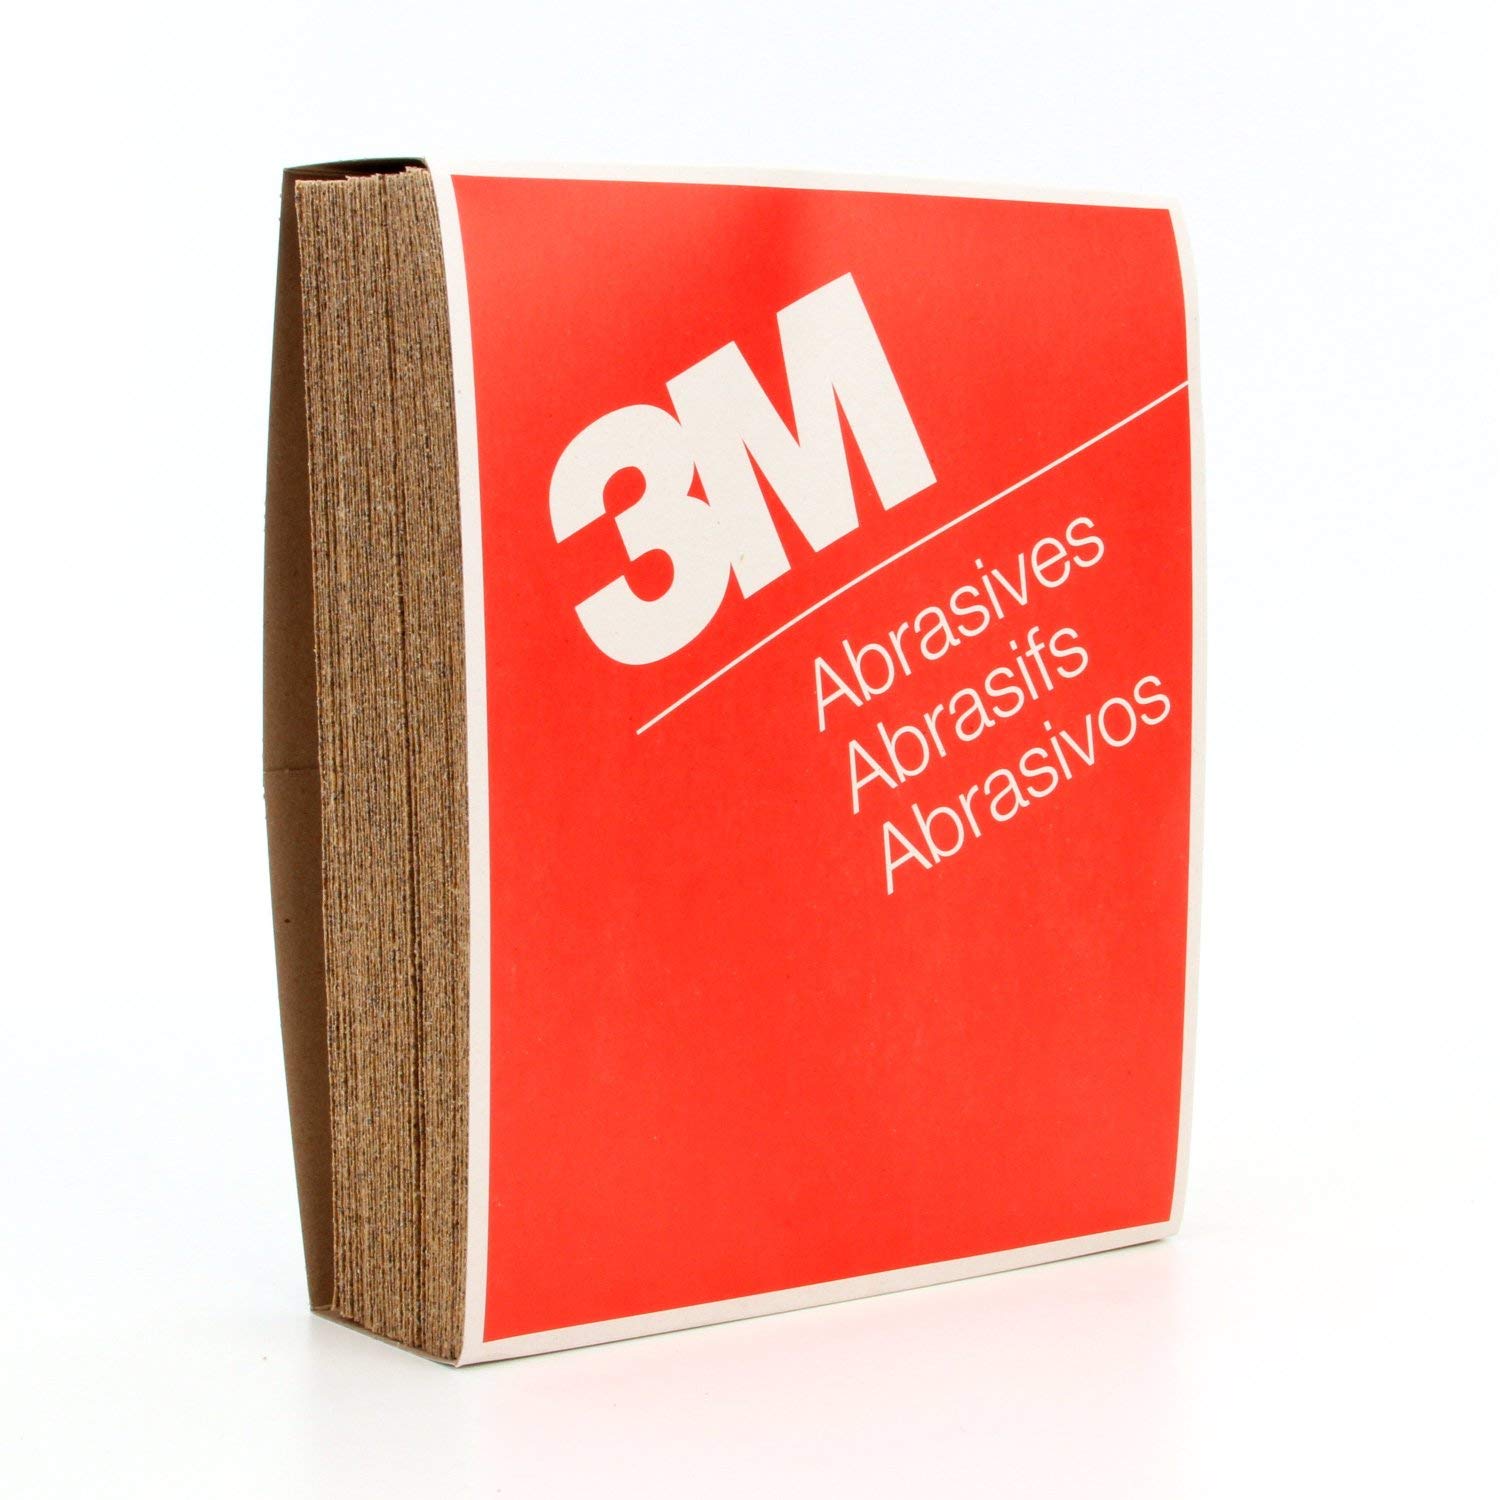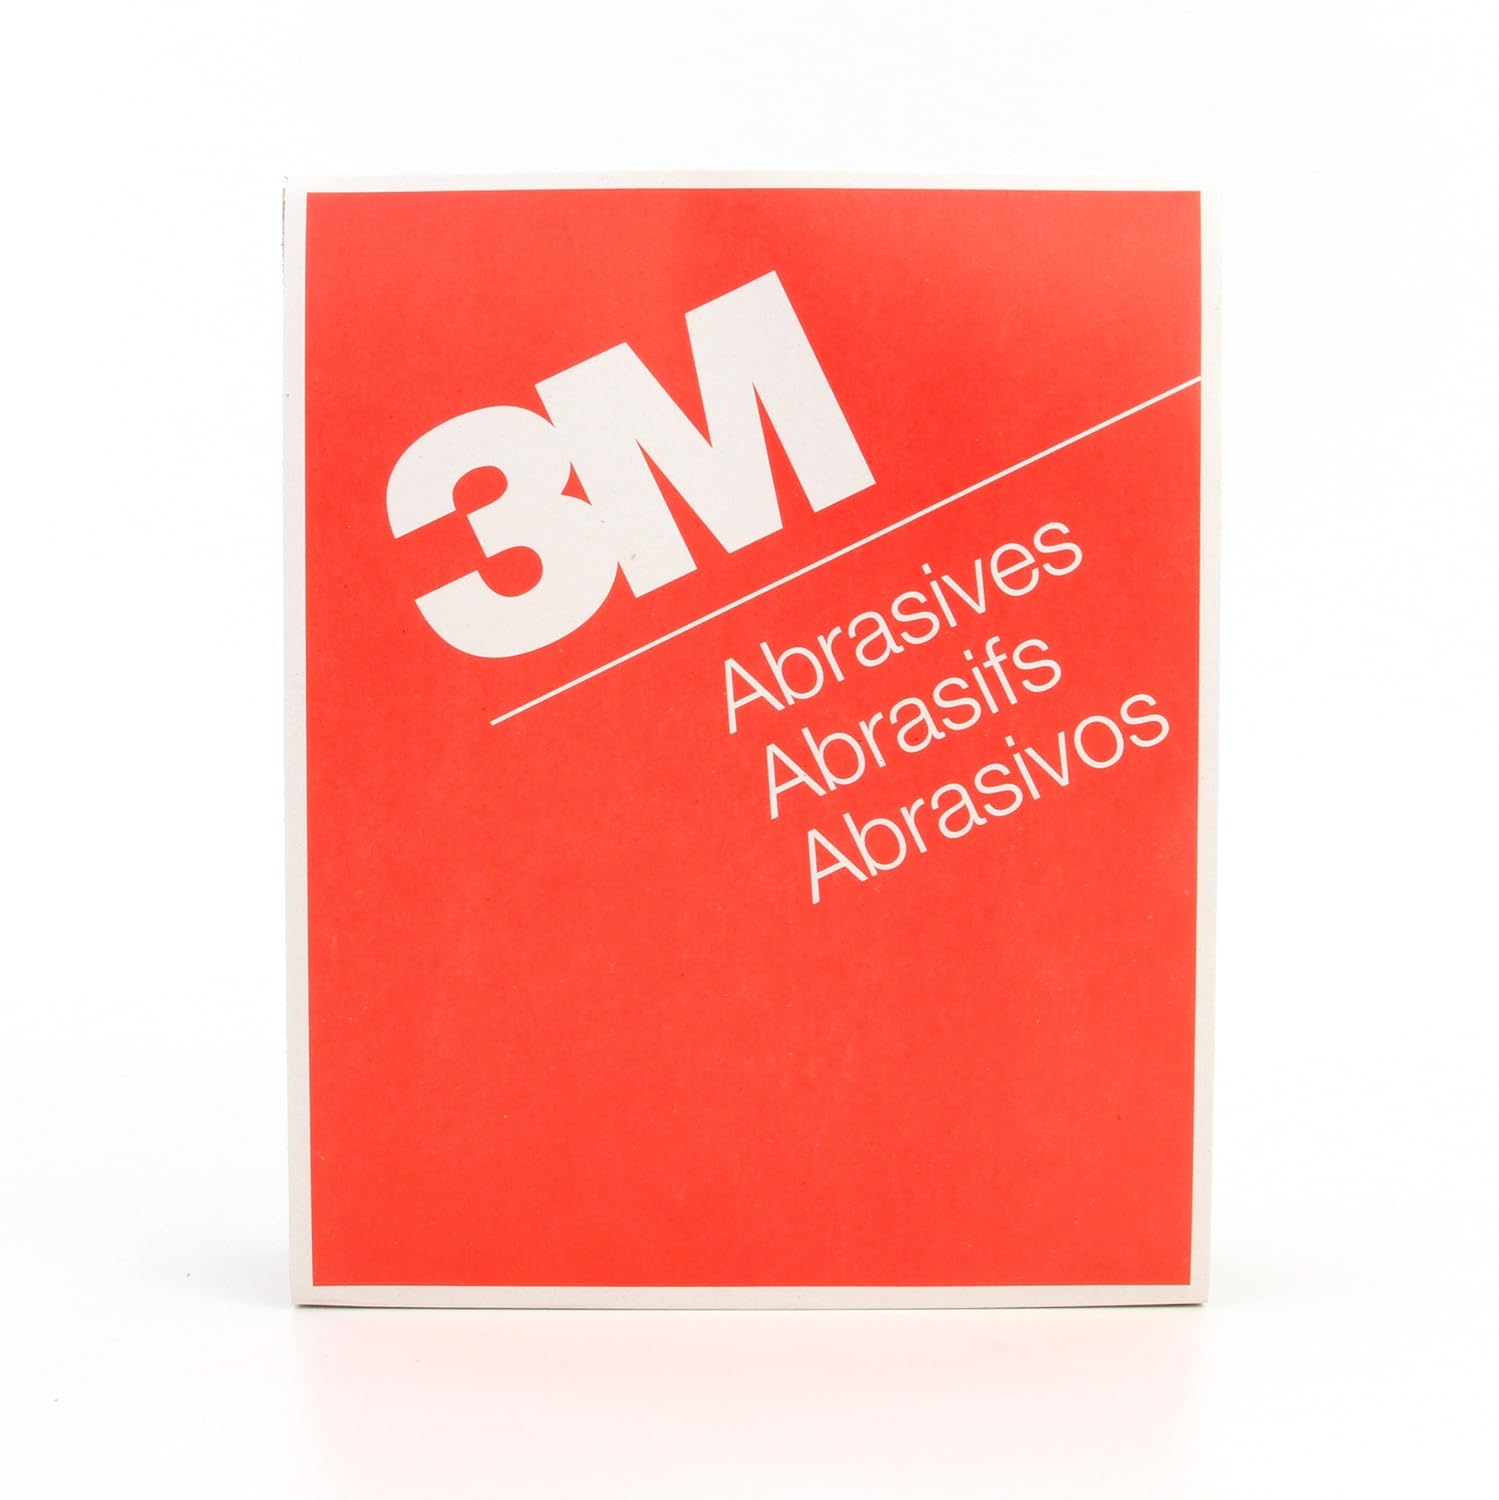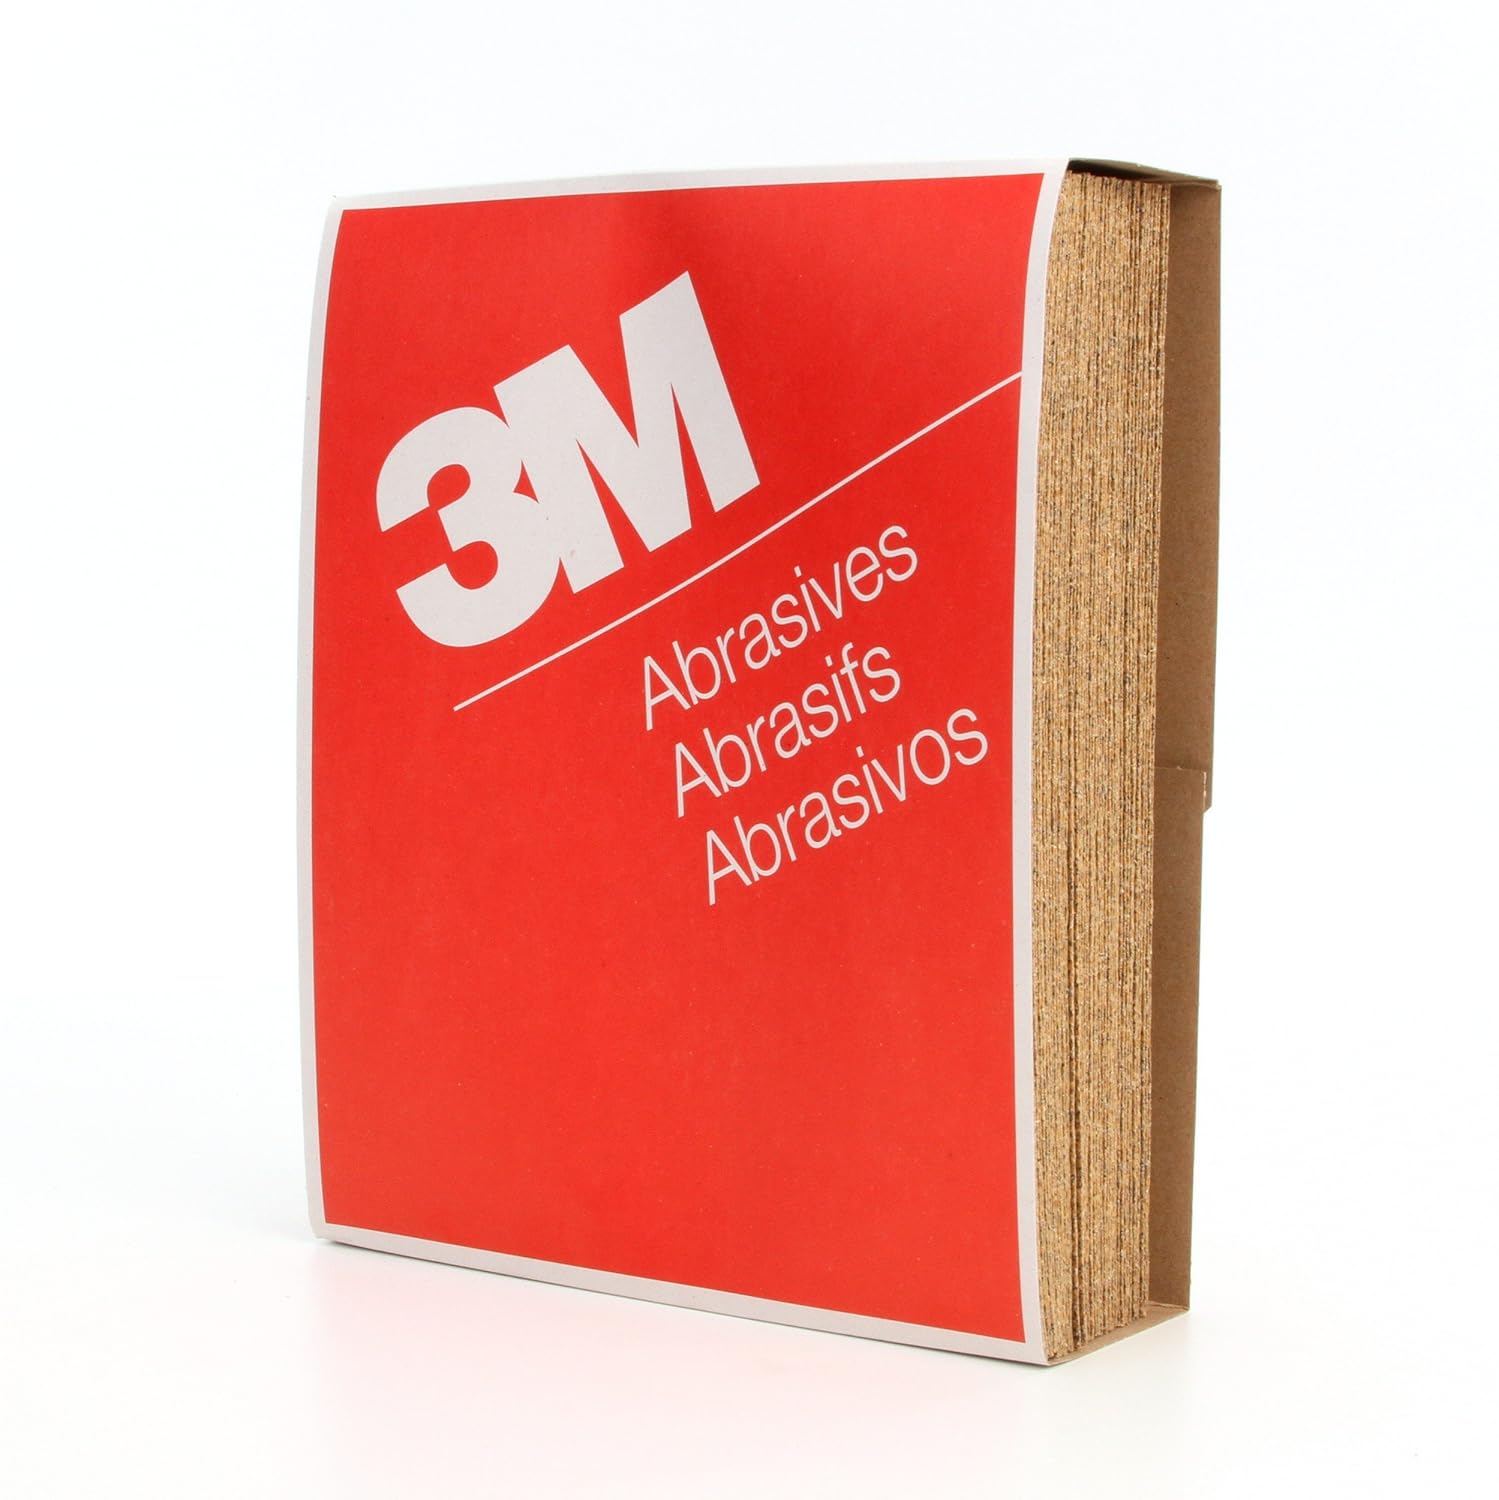
Cubitron II Paper Sheet 346U, Aluminum Oxide, 9' Width x 11' Length, 36 Grit, Gold (Pack of 50)
Category: Industrial & Scientific
Product Description An aluminum oxide open coat 3M sheet constructed on a D weight, intermediate paper backing. Load resistant. Good on soft materials. Longer life. Coat type: open coat. Color: gold. Converted form: sheet. Equipment - machines: hand sanding. Grade: 36. Length: 11". Position: best. Width: 9". From the Manufacturer The 3M™ 346U Sandpaper Sheet is constructed of aluminum oxide and comes in a range of grades and sizes to accommodate many different projects. The paper backing is durable for coarse sanding, yet flexible enough to be used on curved surfaces. Its cut-rate and durability make this an excellent choice for blending the joints of connecting pieces in wood- and metal-working, as well as for sanding plastics and fiberglass. Aluminum oxide is a very hard mineral that maintains sharp points on the grains much longer than natural abrasives such as emery or garnet. The abrasive grains are adhered to the sandpaper with some space between them, known as open-coat construction, to minimize the buildup of dust on the surface of the paper, which would otherwise load the abrasive points. Loading often results from sanding soft materials and can clog the abrasive, shortening the usable life of the sandpaper sheet. For more than a century, 3M has applied innovation and technology to improving our customers’ lives and supporting their business goals. Today the company, from its headquarters in St. Paul, Minnesota, serves industrial and commercial customers and consumers in nearly 200 countries. Abrasive Systems products, including a complete line of coated abrasives, microfinishing and microreplicated abrasives, and hardware accessories, provide the finishing touch for almost any surface modification application. The 3M brand, across thousands of products, represents consistency, superior quality, and value.
Features: Tough aluminum oxide abrasive cuts fast and performs well on many surfaces | Anti-loading open-coat feature enables longer use before replacement | Strong, D-weight paper backing supports aggressive sanding | Sheets are conformable to various workpieces and usable by either hand or machine | Sheets come in a number of sizes to accommodate various applications